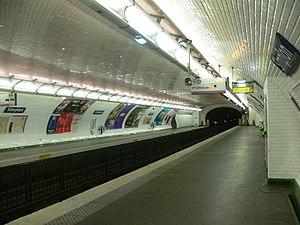
Station de métro Simplon (ligne 4) depuis le quai ""Porte d'Orléans"""
Simplon est une station de la ligne 4 du métro de Paris, située dans le 18ᵉ arrondissement de Paris.